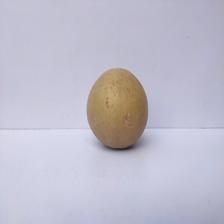
Size: Large